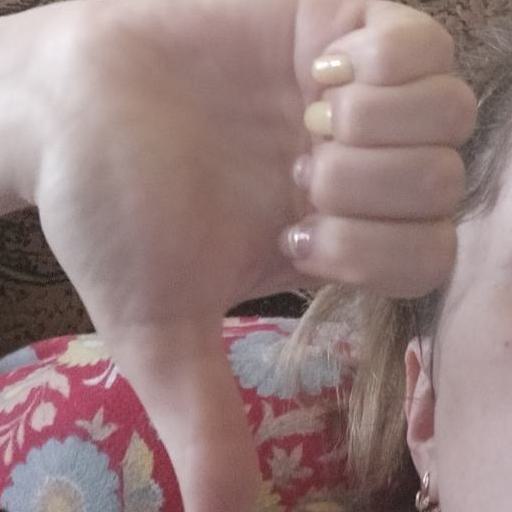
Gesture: dislike